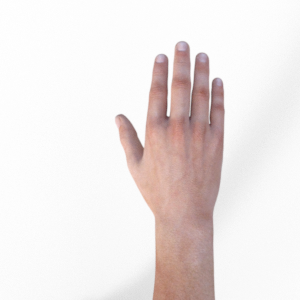
Label: paper